Jenny Jugo

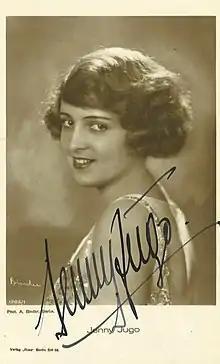
Jenny Jugo 1926

Jenny Jugo (born Eugenie Walter; 14 June 1904 – 30 September 2001) was an Austrian actress. She appeared in more than fifty films between 1925 and 1950.